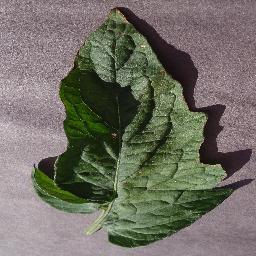
Label: Tomato___Target_Spot